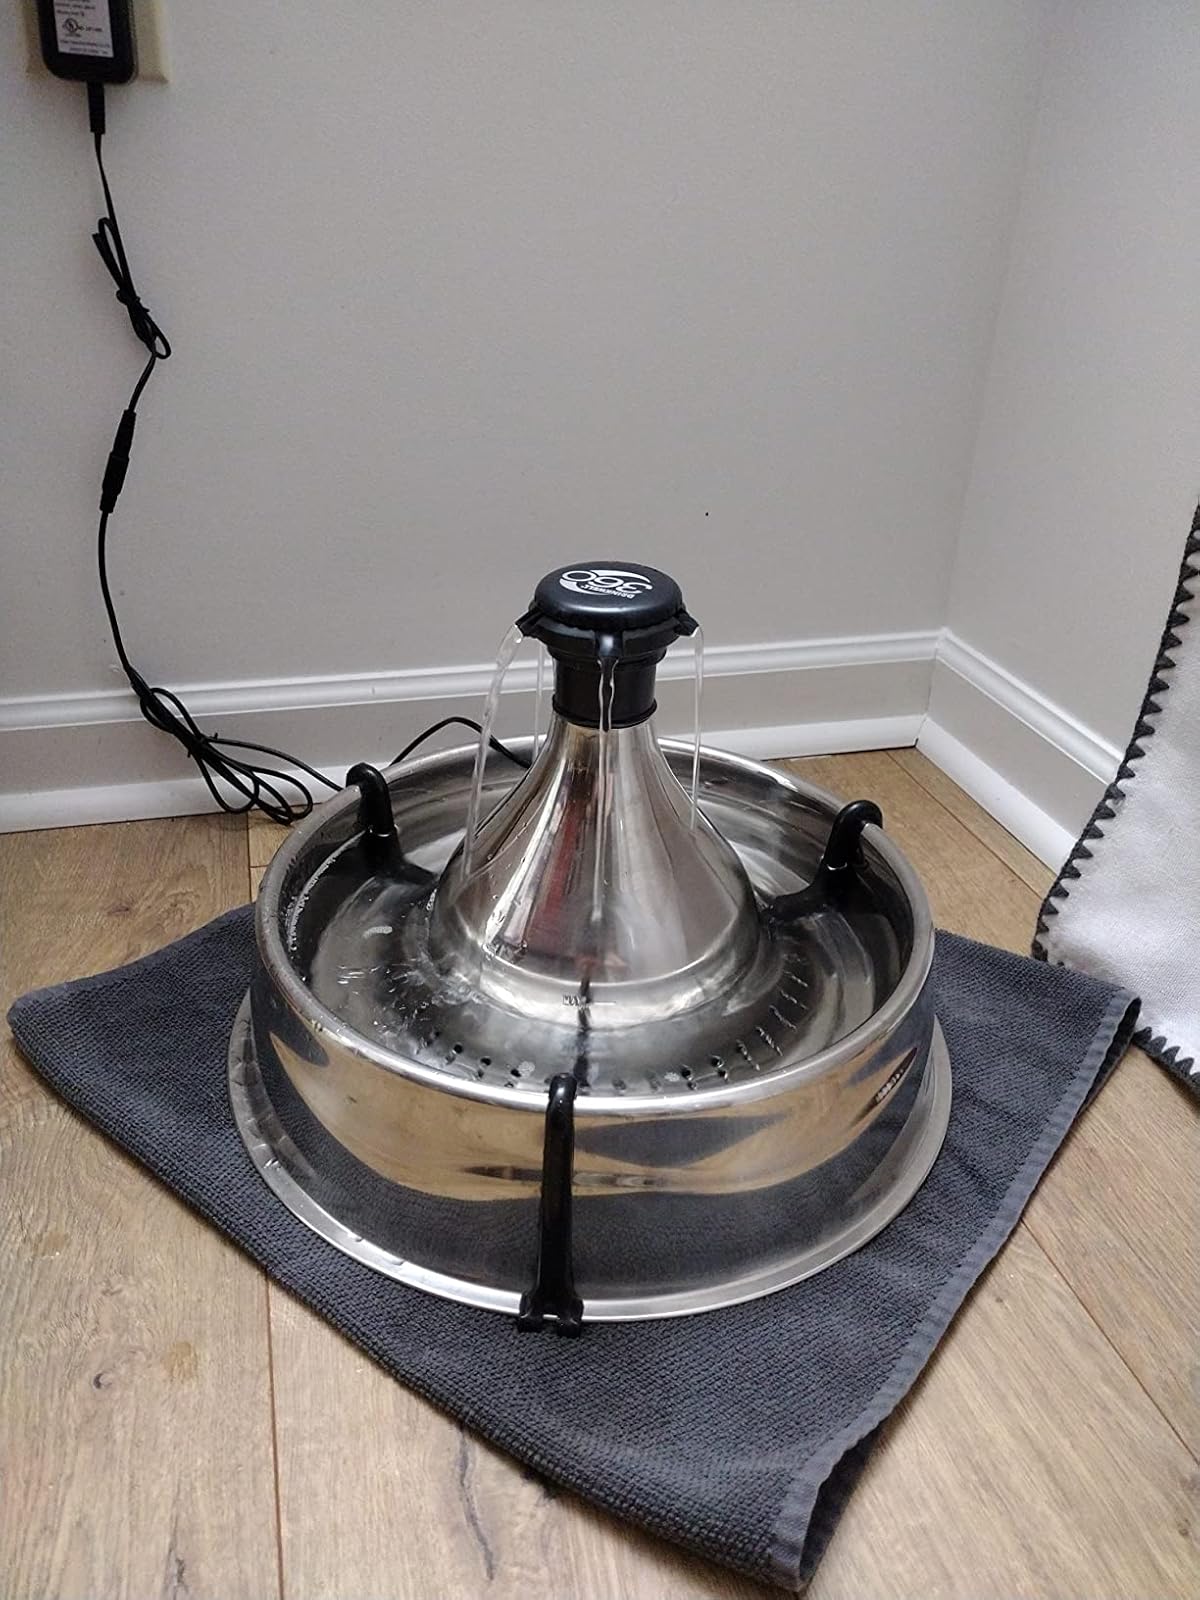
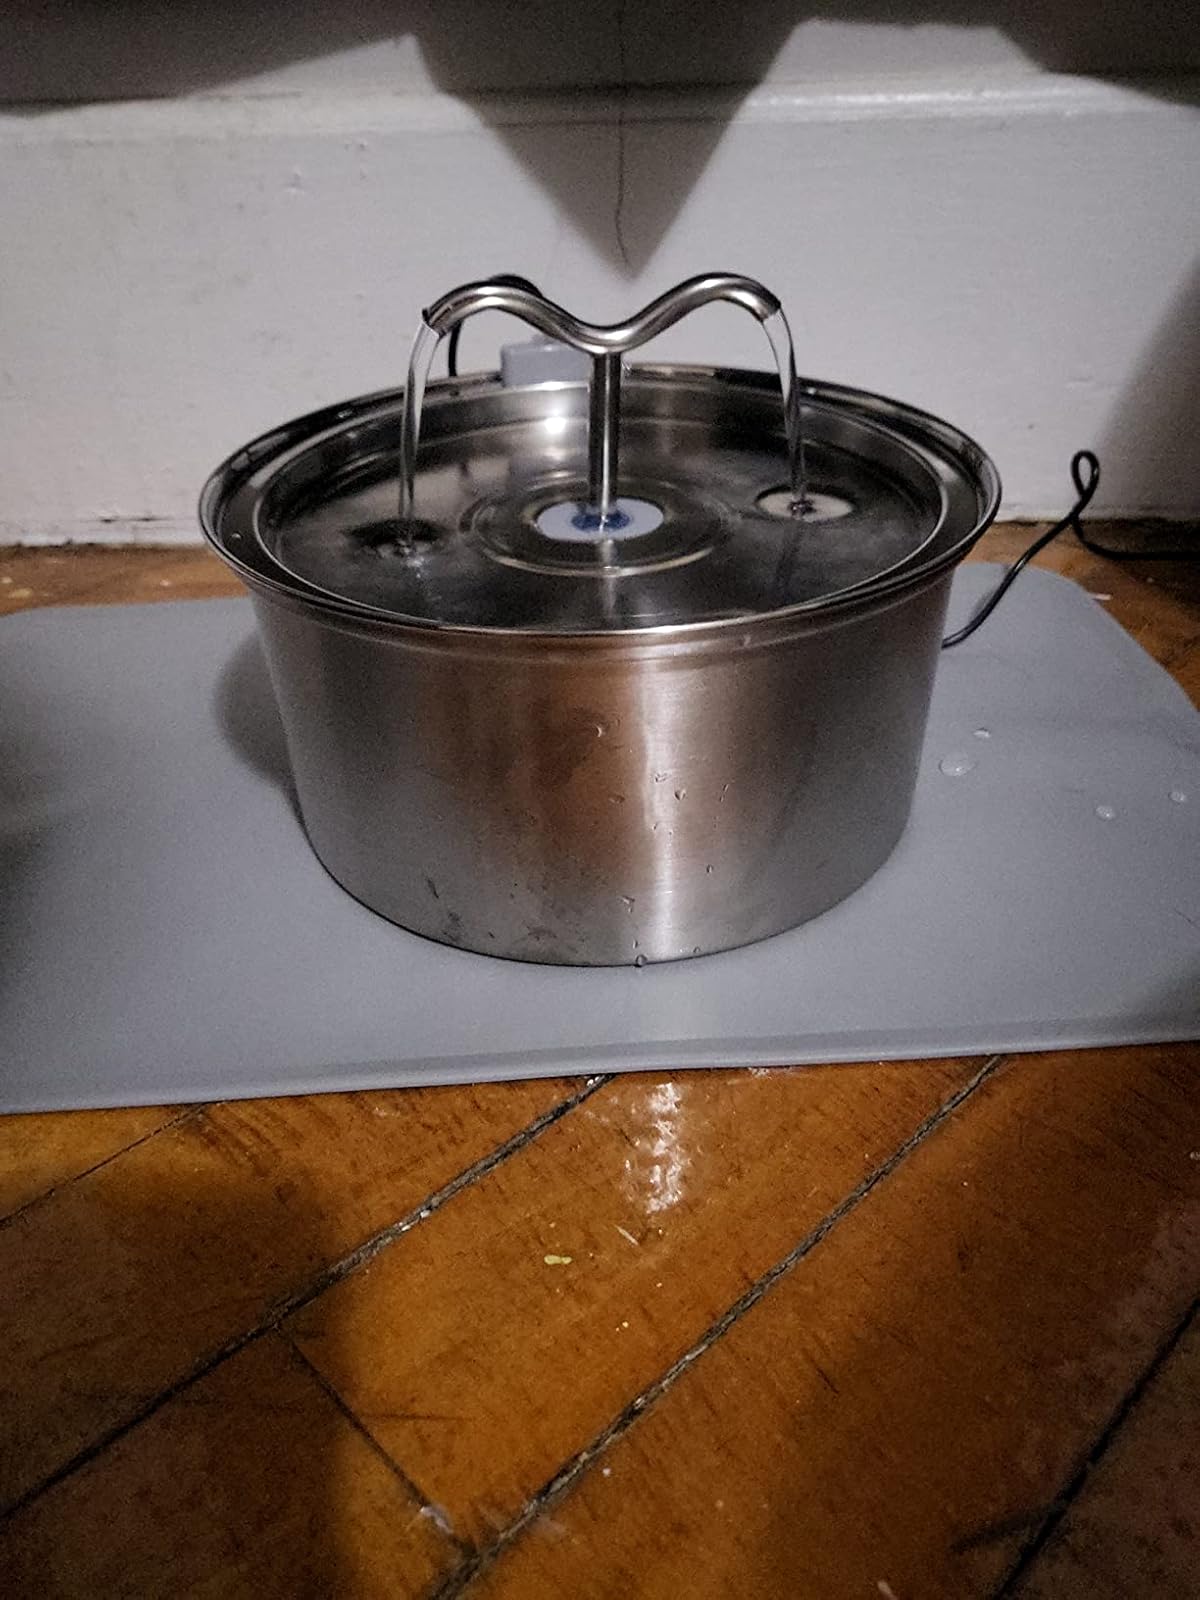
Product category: items_bowl
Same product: no